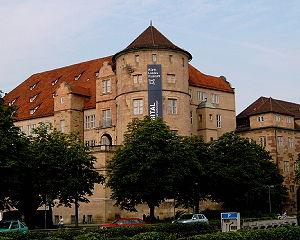
Le vieux château de Stuttgart, est un château situé à Stuttgart, la capitale du Land de Bade-Wurtemberg en Allemagne.